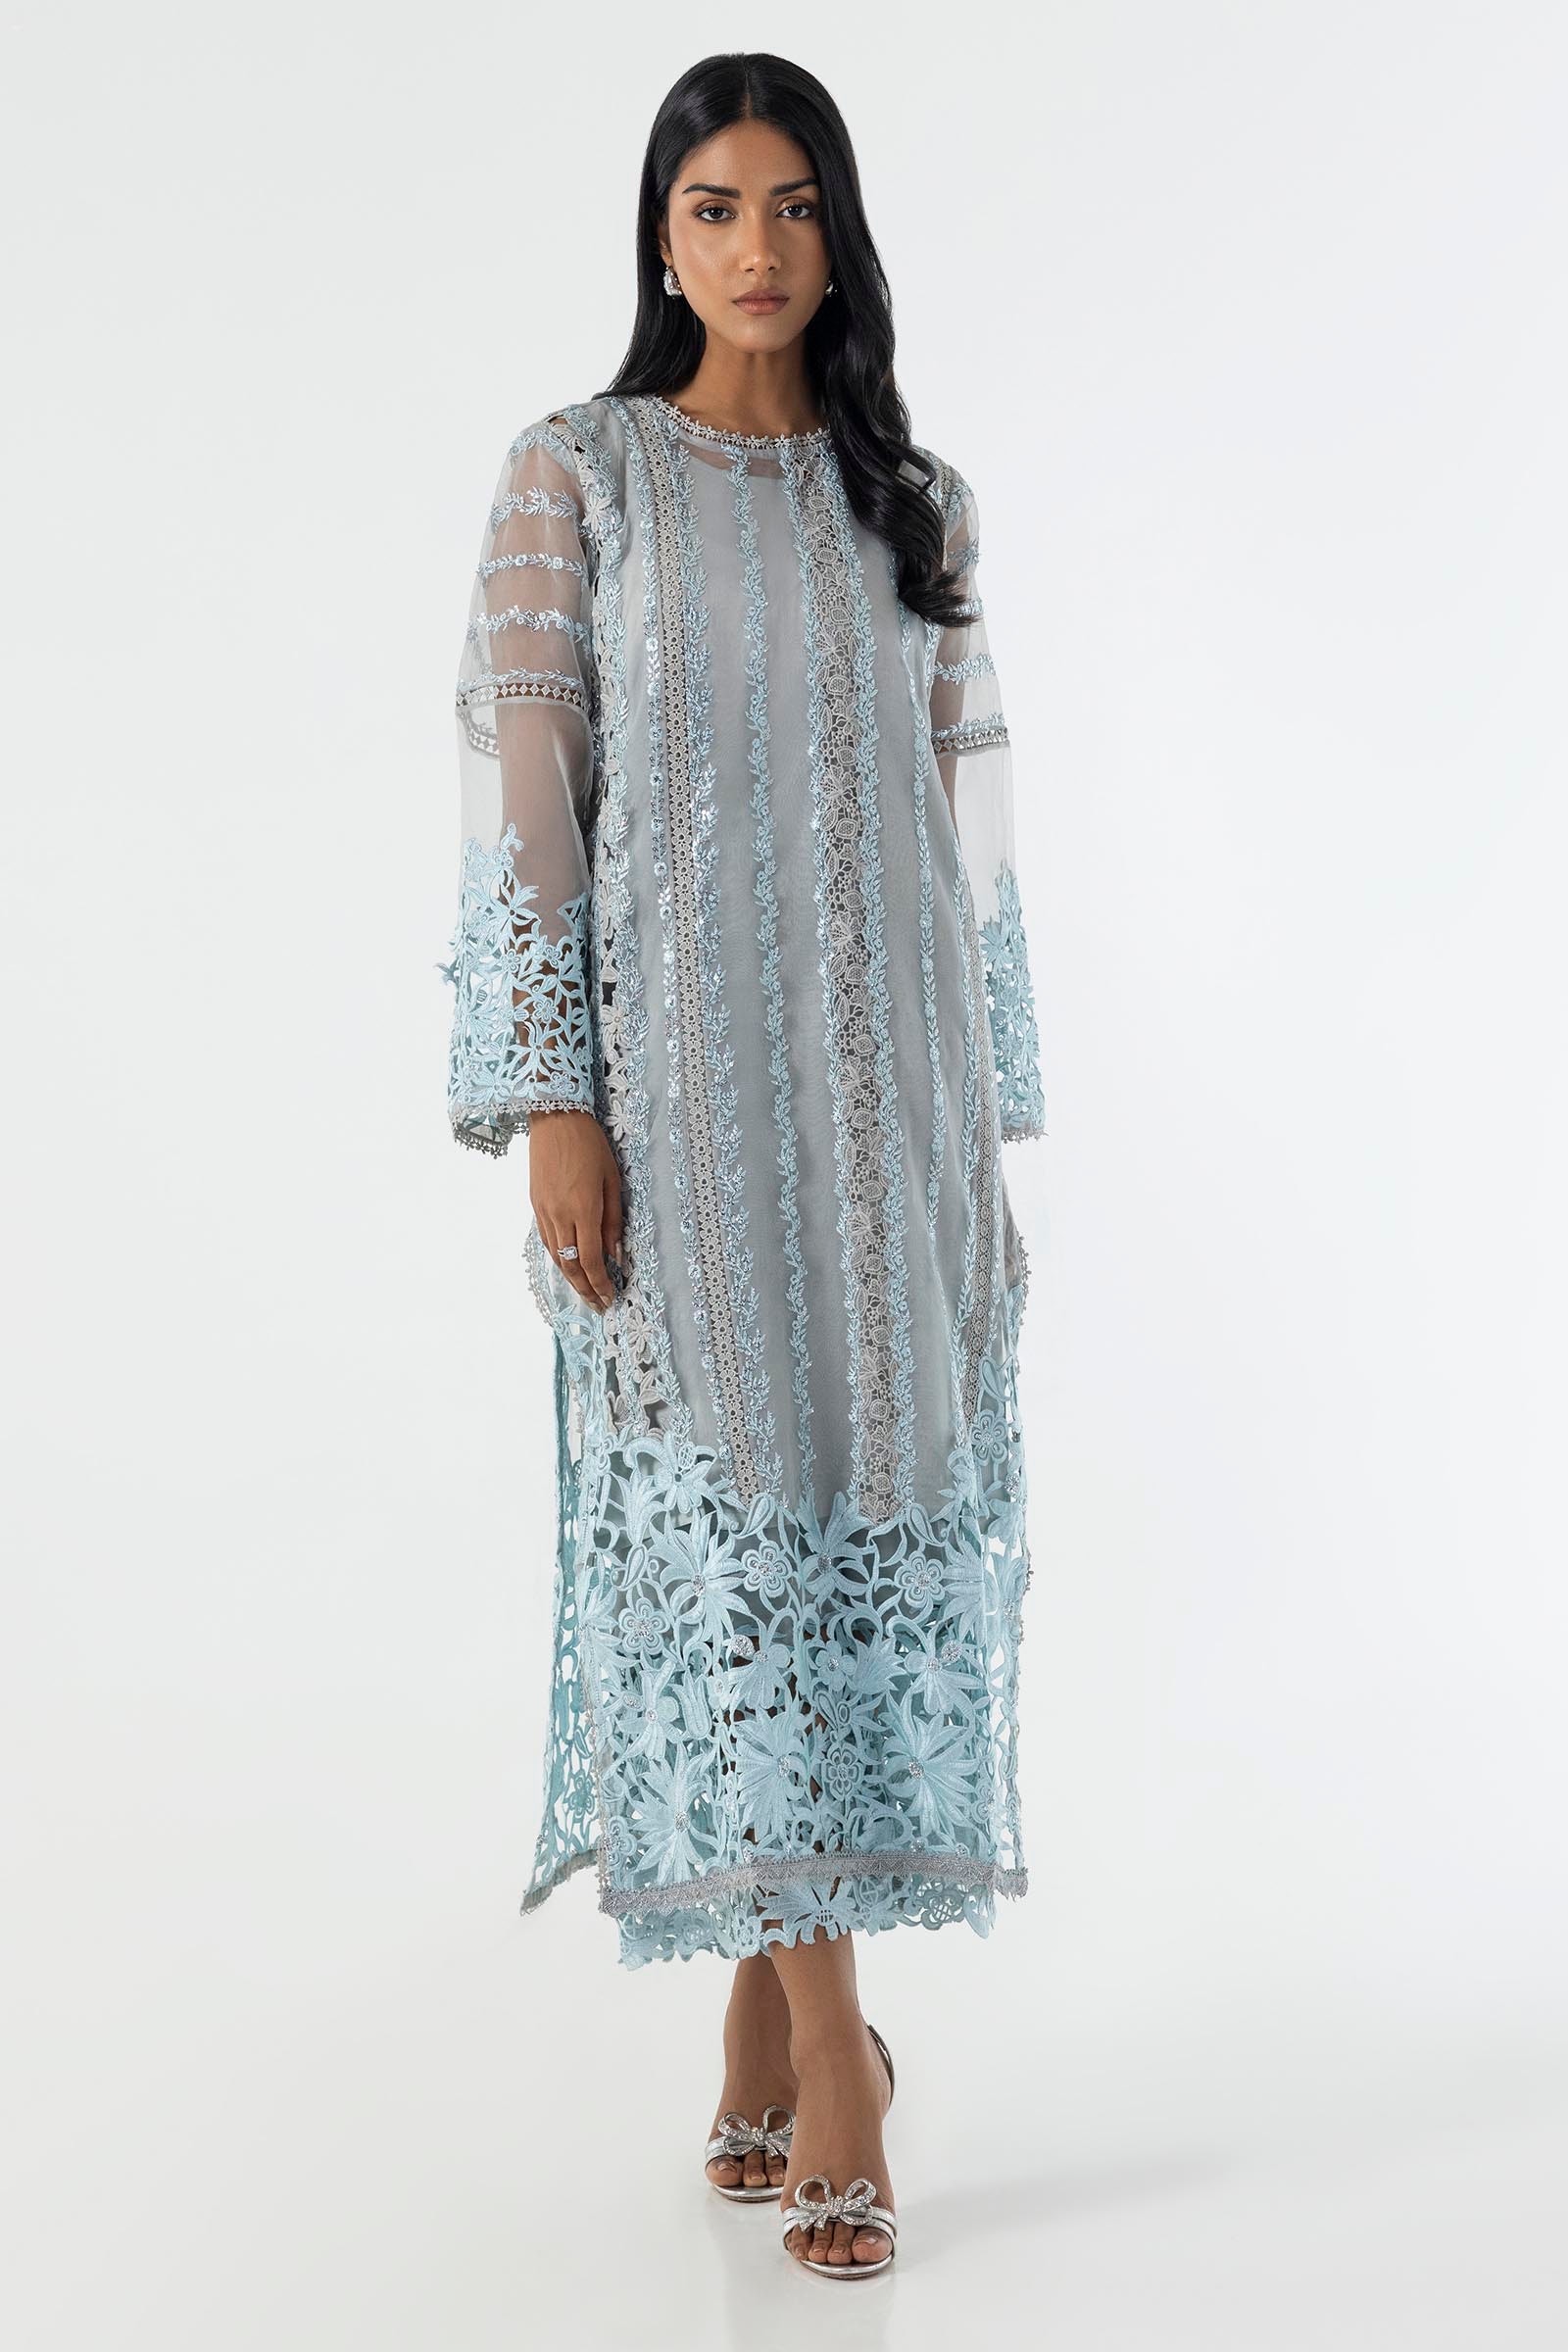
blue lace long sleeve kurta